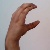
The image shows a hand gesture representing the letter 'C' in Indian Sign Language.